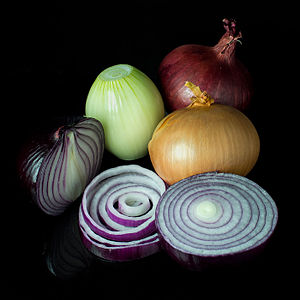
Løg
Forskellige typer af løg.
Løg er en af de ældste grøntsager kendt af mennesket og findes i flere forskellige varianter, der alle stammer fra plantearten kepaløg. Løg blev ikke dyrket i oldtidens Norden, og den ældste løg, man har haft kendskab til i Norden, blev fundet på Bornholm og dateret til omkring år 650. Det vakte derfor forbløffelse, da man på Øland fandt en brændt løg fra slutningen af 400-tallet.